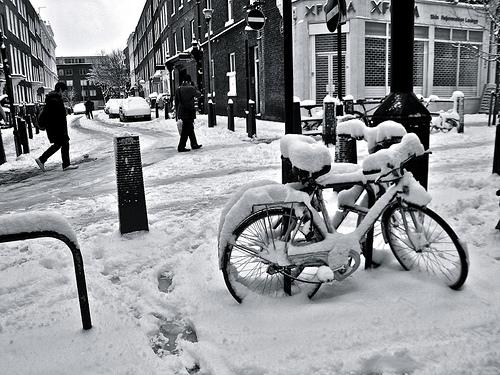
Weather: snow or frosty